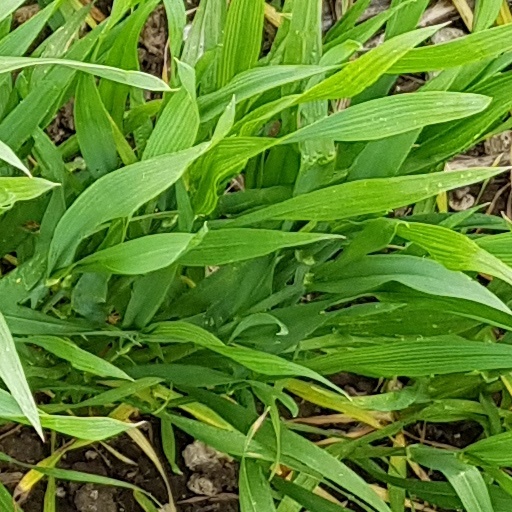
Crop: wheat